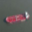
Label: ship